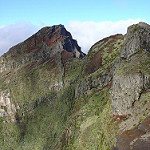
Label: mountain